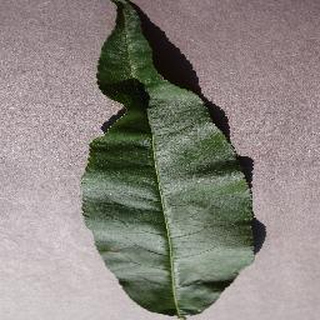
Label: healthy_peach